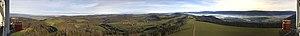
Panorama depuis l'émetteur des Ordons
Les Ordons est un sommet du Jura suisse faisant partie du canton du Jura. Il se situe au nord de Delémont et à l'est de Porrentruy.